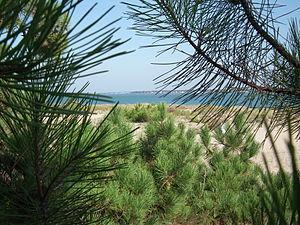
Plage de Gatseau
La forêt domaniale de Saint-Trojan est une forêt littorale qui couvre la majeure partie du sud-ouest de l'île d'Oléron. Vaste pinède composée essentiellement de pins maritimes, elle s’étend sur environ 2 000 hectares. Elle a été artificiellement créée au début du XIXᵉ siècle pour stabiliser la marche des dunes littorales qui envahissaient toute la partie méridionale de l'île.
La Charente-Maritime est située au cœur du littoral atlantique de la France, appartenant entièrement au Bassin aquitain dont le département forme l'extrémité septentrionale.